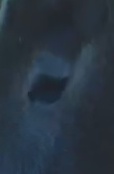
Face region: eyes (orbital_tightening_and_eye_area)
Pain indicator: moderately_present